Stanley Yelnats' Survival Guide to Camp Green Lake

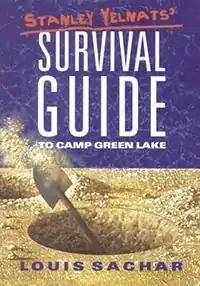
First edition cover

Stanley Yelnats' Survival Guide to Camp Green Lake is a 2003 novel for young adults by Louis Sachar, first published by Yearling Books (an imprint of Random House). It is the second in a series inaugurated in 1998 by the award-winning "Holes".